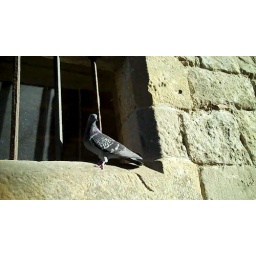
pigeon by a barred window in the castle at Carcassonne